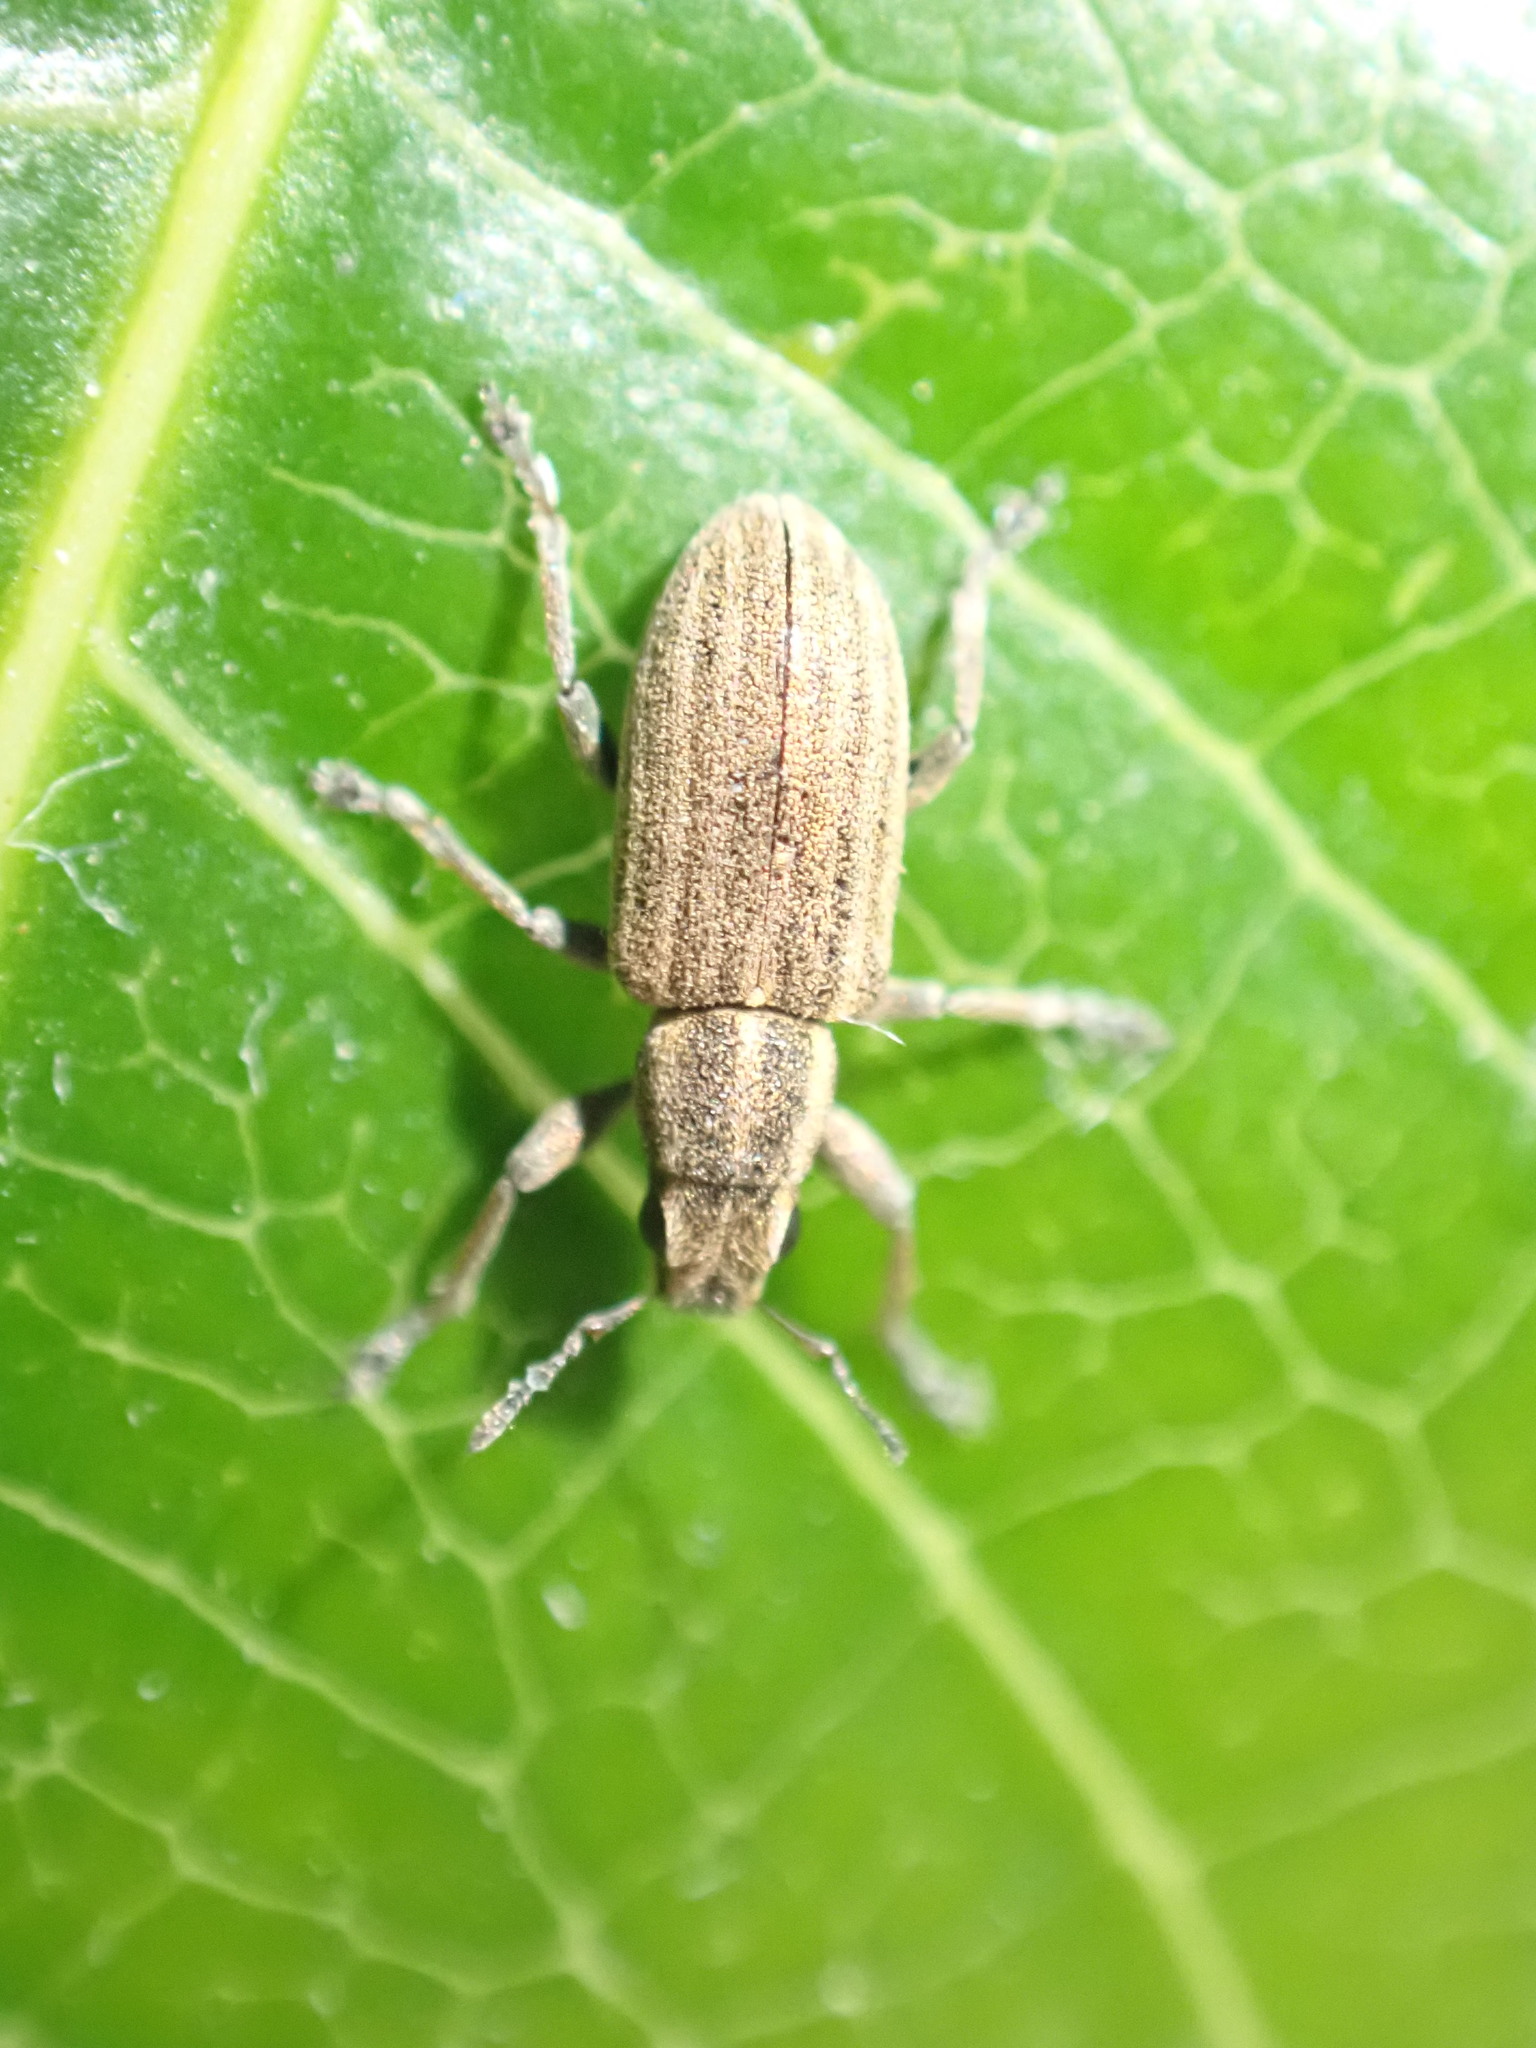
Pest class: pea_leaf_weevil